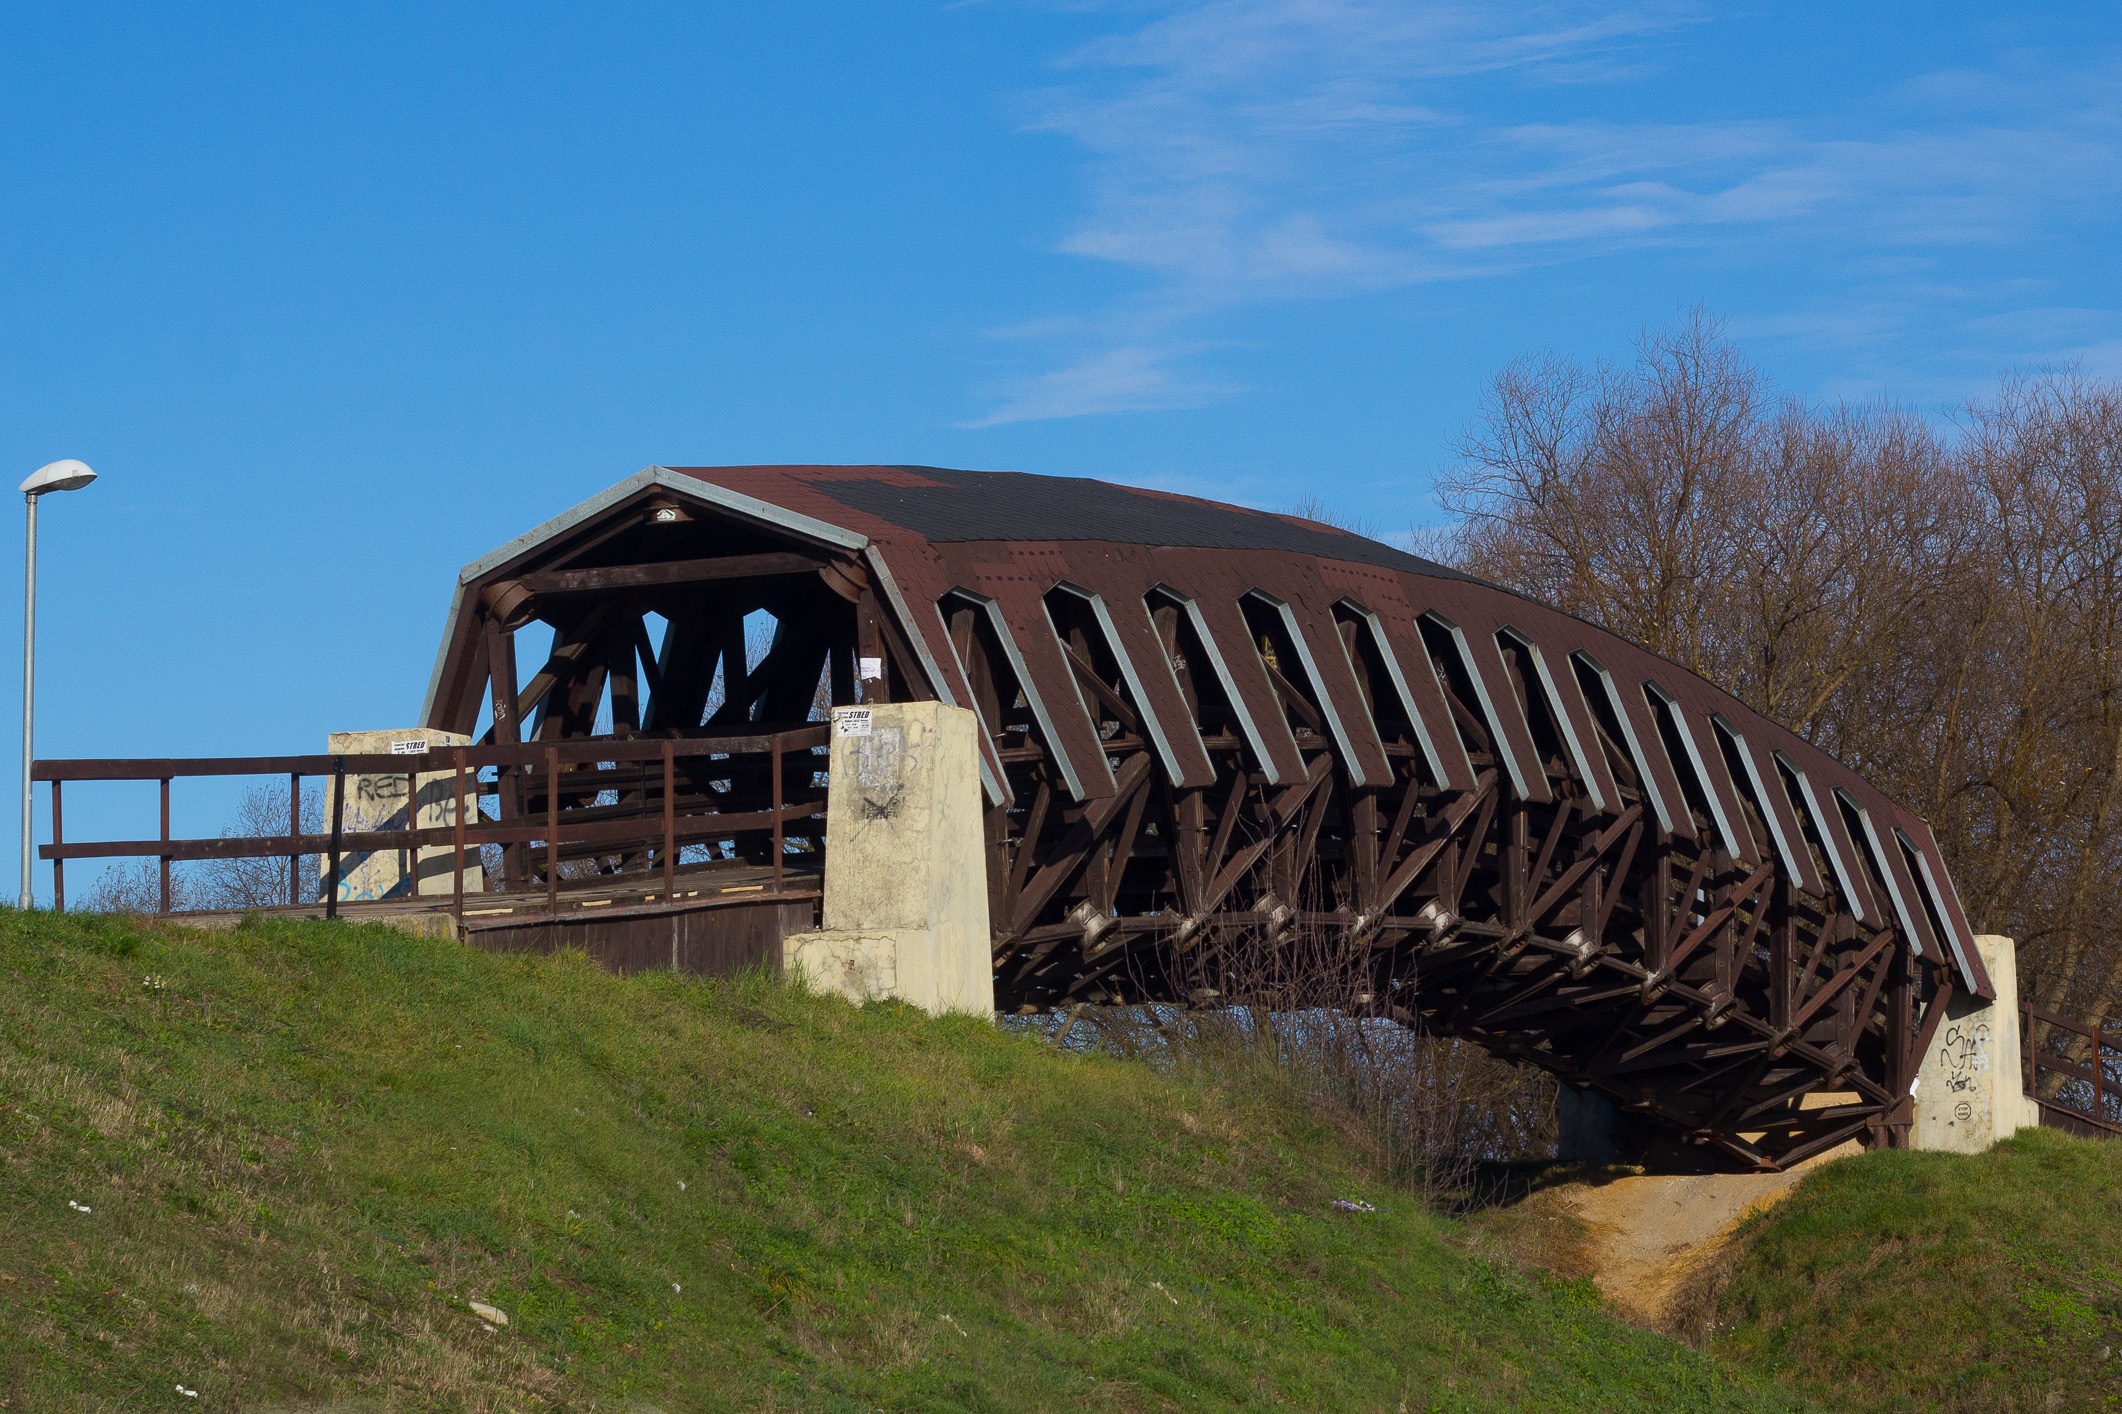
path, structure, bridge, stadium, wooden bridge, selected, sport venue